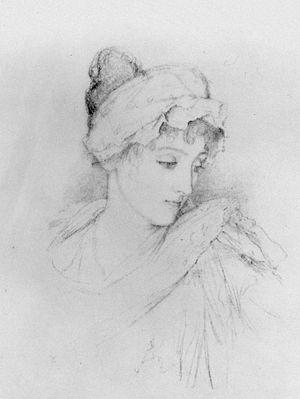
Marion Margaret Violet Manners, duchesse de Rutland est une artiste et femme noble britannique. Petite-fille de James Lindsay, elle épouse Henry Manners en 1882. Elle est titrée marquise de Granby de 1888 à 1906, lorsque son mari devient duc de Rutland. Elle a cinq enfants, dont le John Manners et la mondaine Lady Diana Cooper.